Snow Dogs

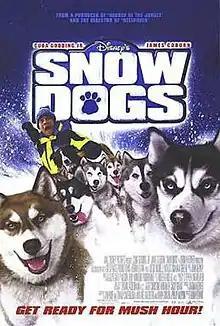
Theatrical release poster

Snow Dogs is a 2002 American comedy film directed by Brian Levant, and produced by Jordan Kerner. The film stars Cuba Gooding Jr., with a supporting cast of James Coburn, Joanna Bacalso, Sisqó, Nichelle Nichols, Christopher Judge, Michael Bolton and M. Emmet Walsh. The film was released in the United States on January 18, 2002. The film is inspired by the book, "Winterdance", by Gary Paulsen.